James Ashby

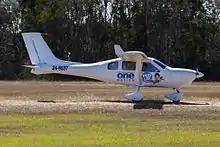
Pauline Hanson in a Jabiru J230 at Caboolture Airfield for the Caboolture Air Show. The aircraft has "Fed Up" slogan decals on the side (April 2016)

In 2015, Ashby became involved in Pauline Hanson's One Nation political party as media advisor. As Ashby holds a pilot's licence, he also spends time flying Hanson to and from political events and commitments around the country.